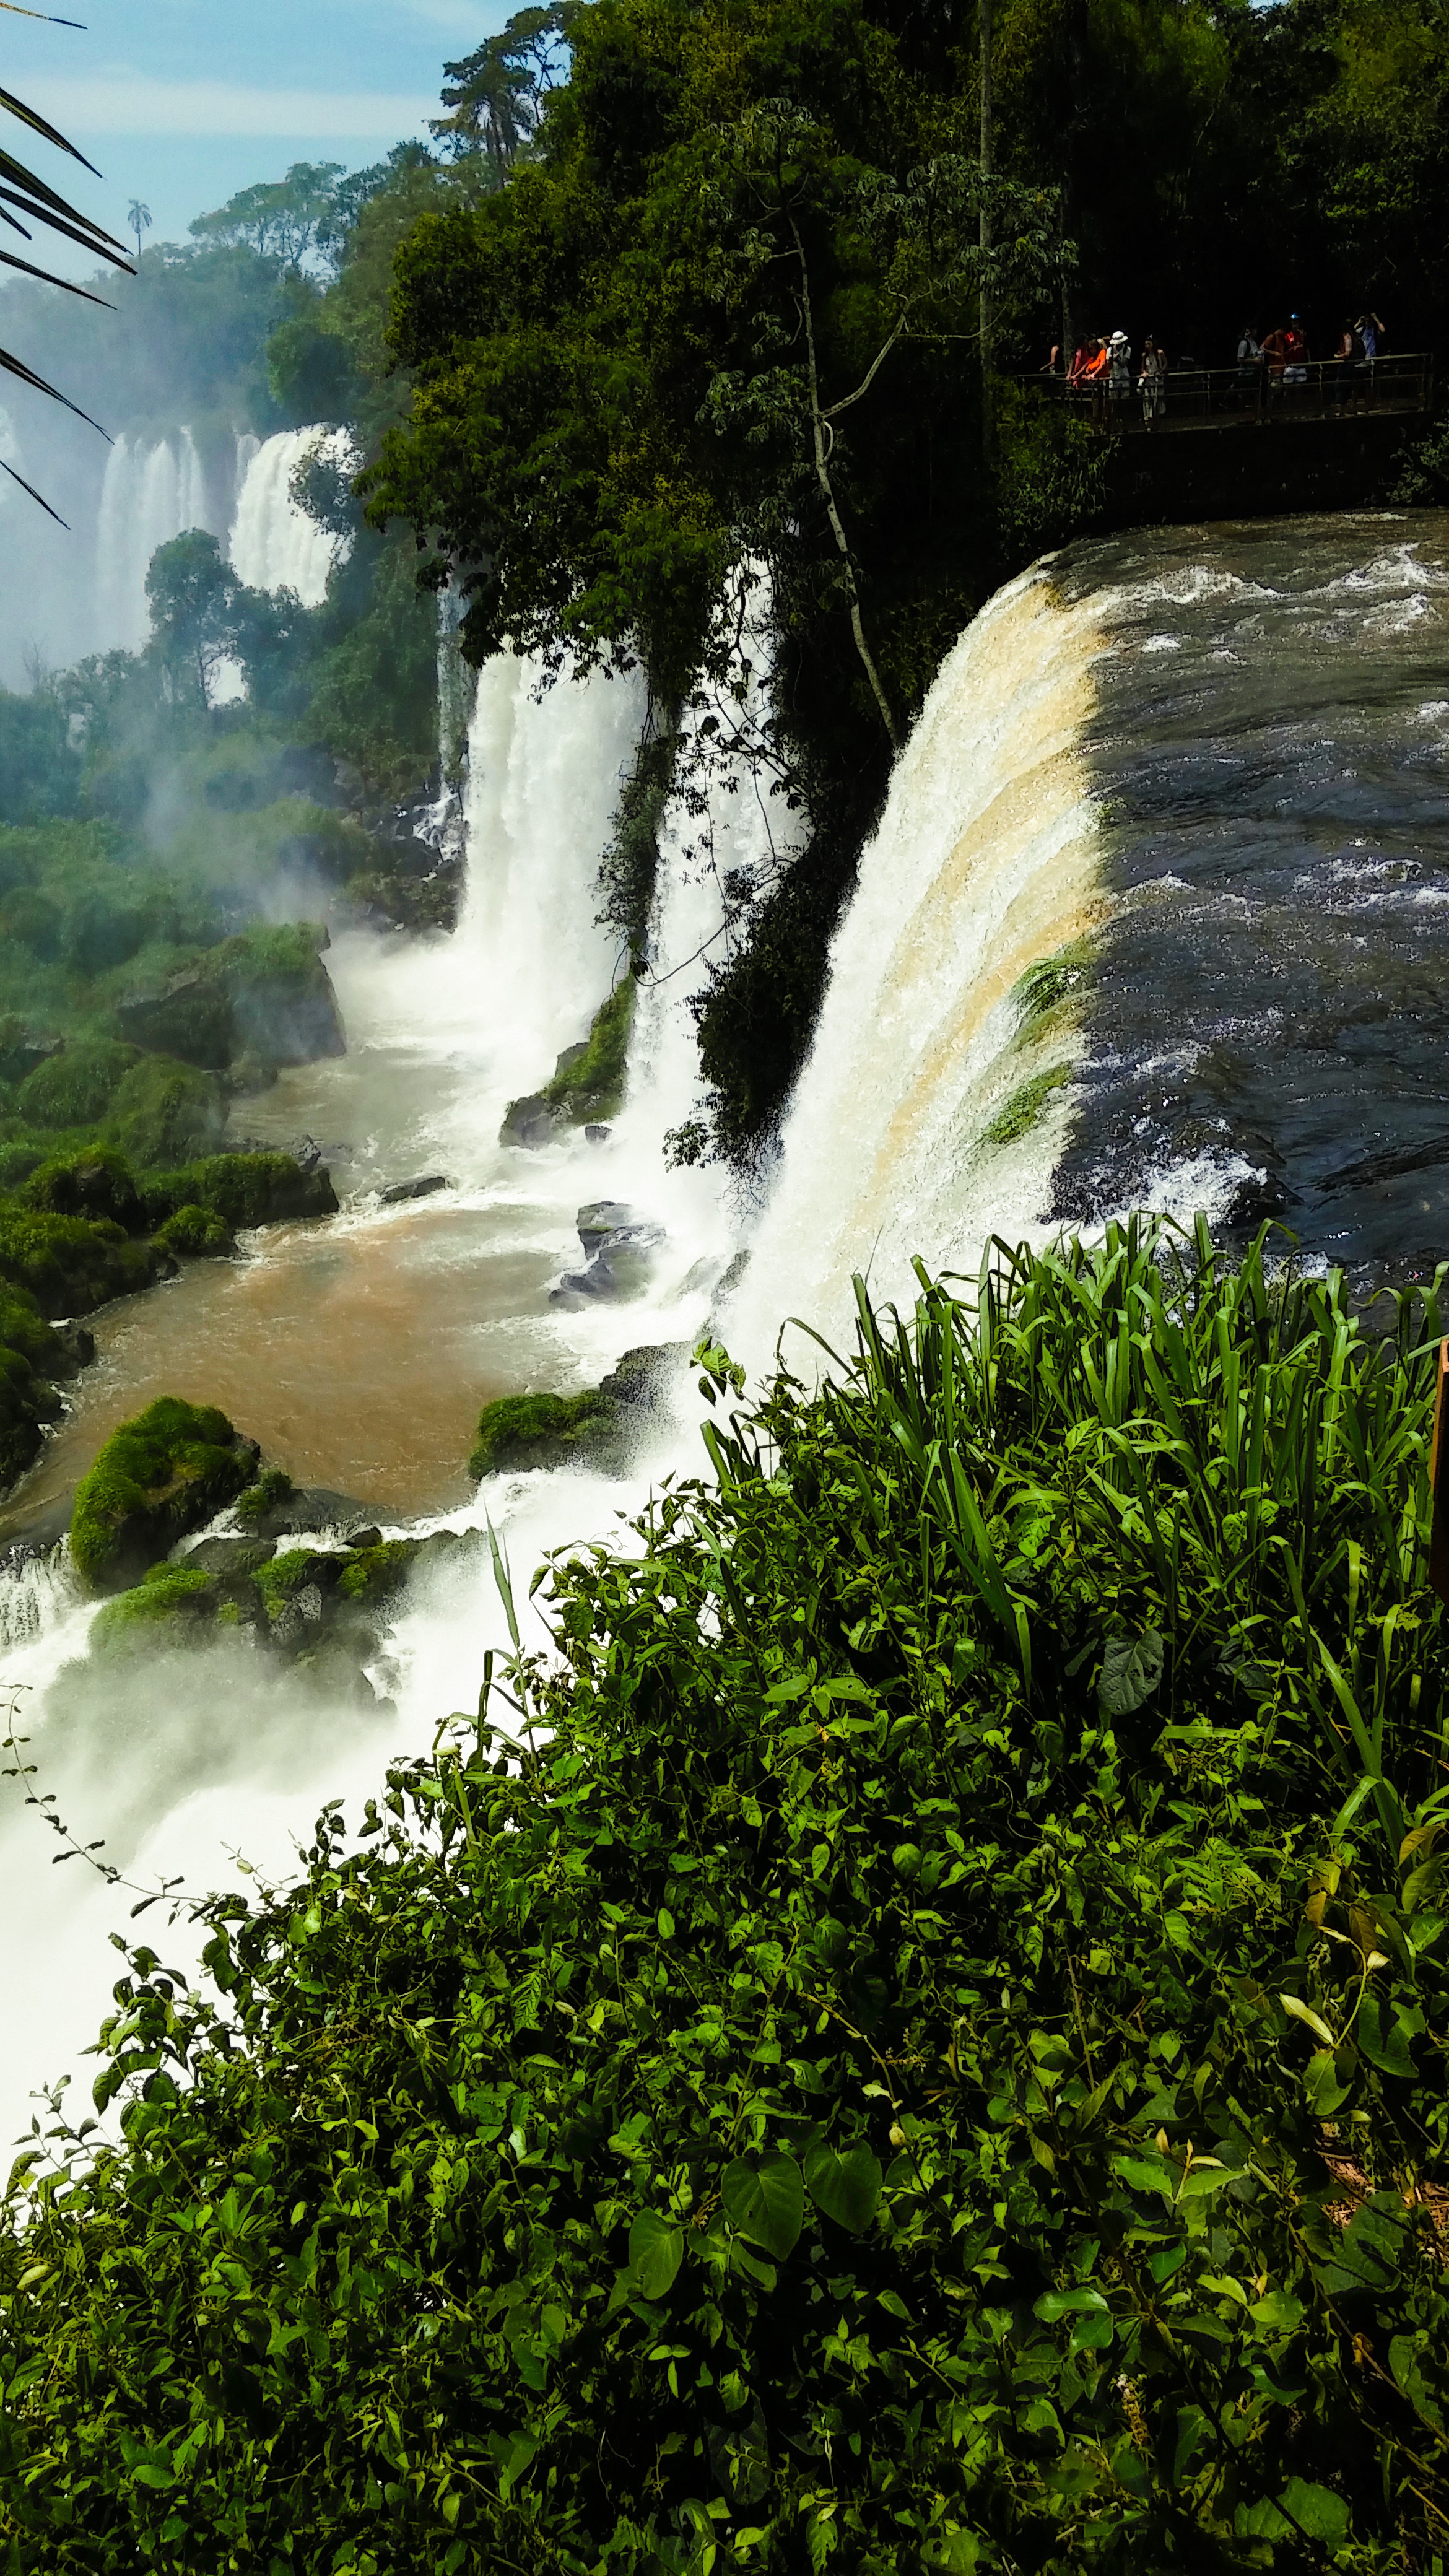
water resources, waterfall, body of water, nature, water, vegetation, natural landscape, watercourse, green, nature reserve, tree, leaf, botany, water feature, rainforest, river, jungle, plant, hill station, state park, stream, landscape, rapid, vascular plant, national park, forest, shrub, sunlight, branch, valdivian temperate rain forest, old growth forest, tourism, moss, garden